Tom Boonen

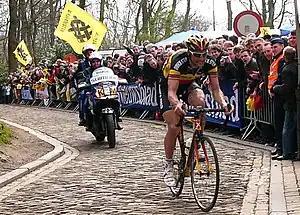
Boonen in the 2010 Tour of Flanders

Boonen began 2009 by winning a stage and the overall and points classifications in the Tour of Qatar. He also won Kuurne–Brussels–Kuurne for the second time. In the Tour of Flanders he had to take on a defensive role when his teammate Stijn Devolder escaped and won for the second time. The following week Boonen won Paris–Roubaix for the third time in his career.